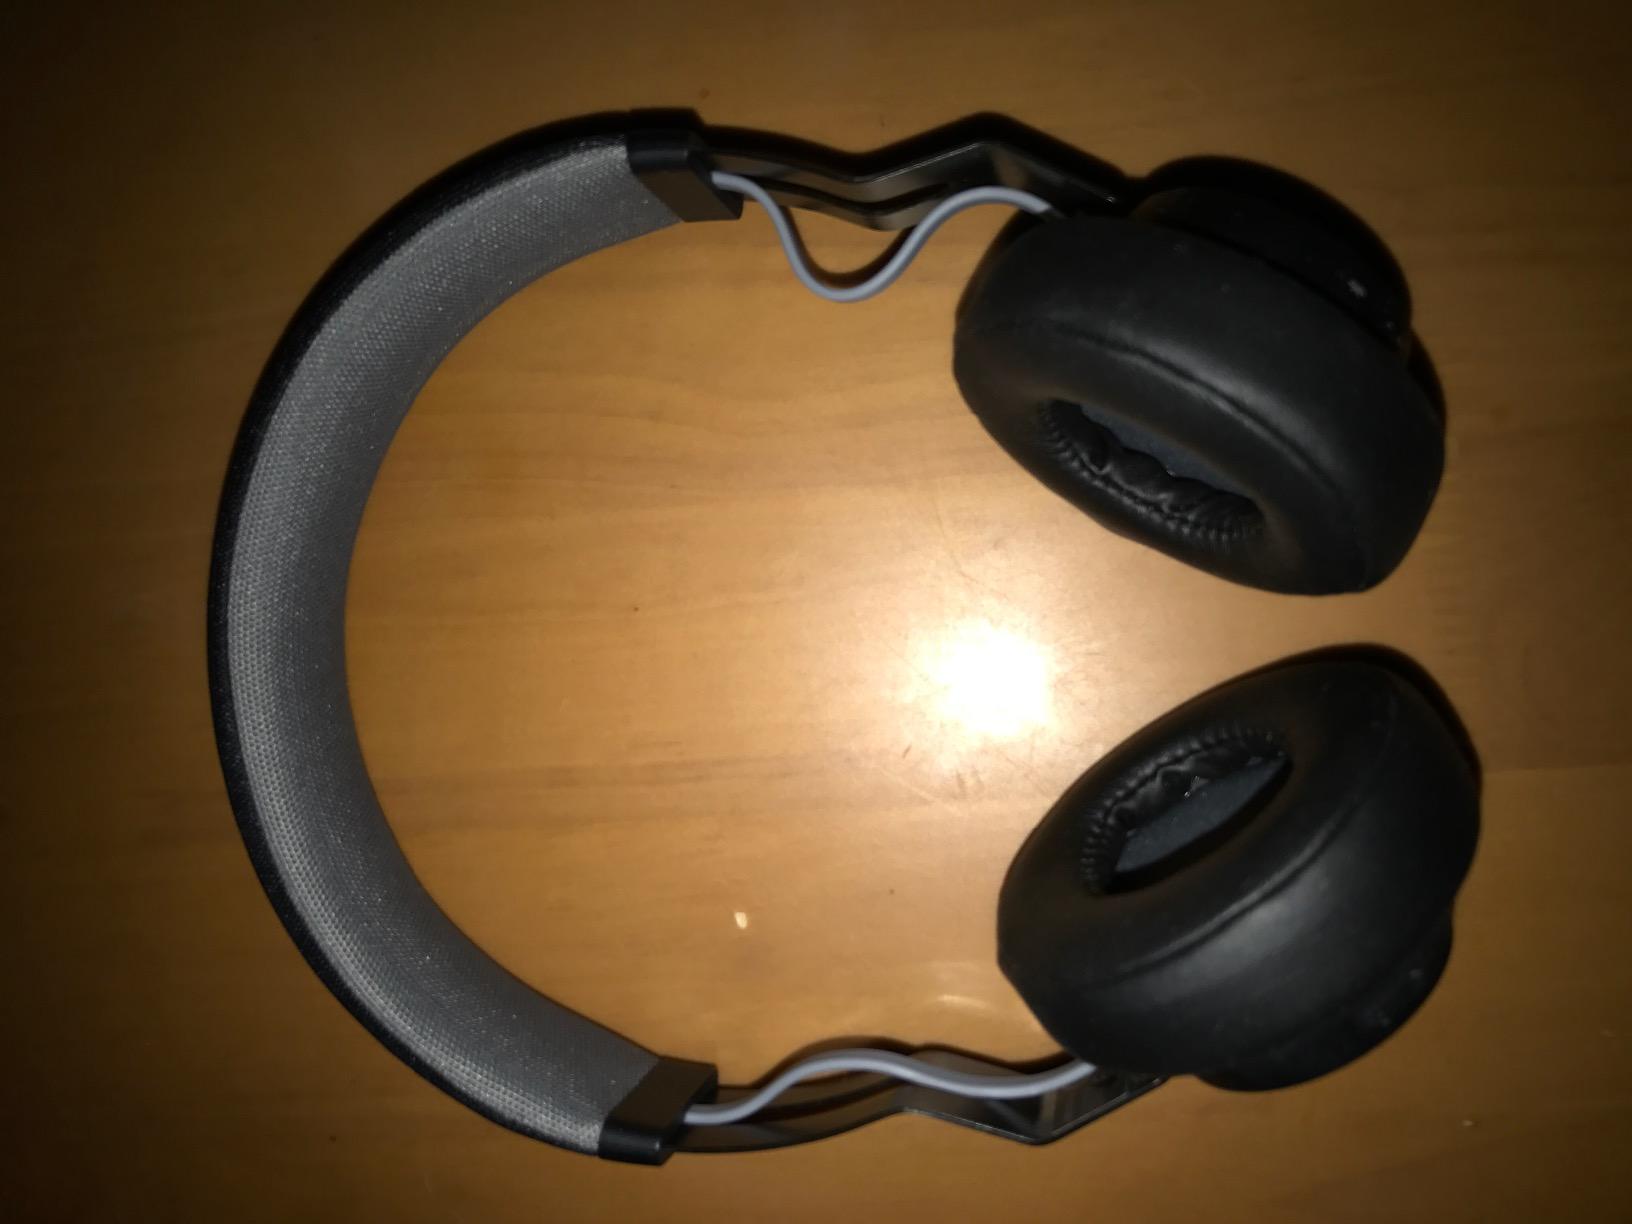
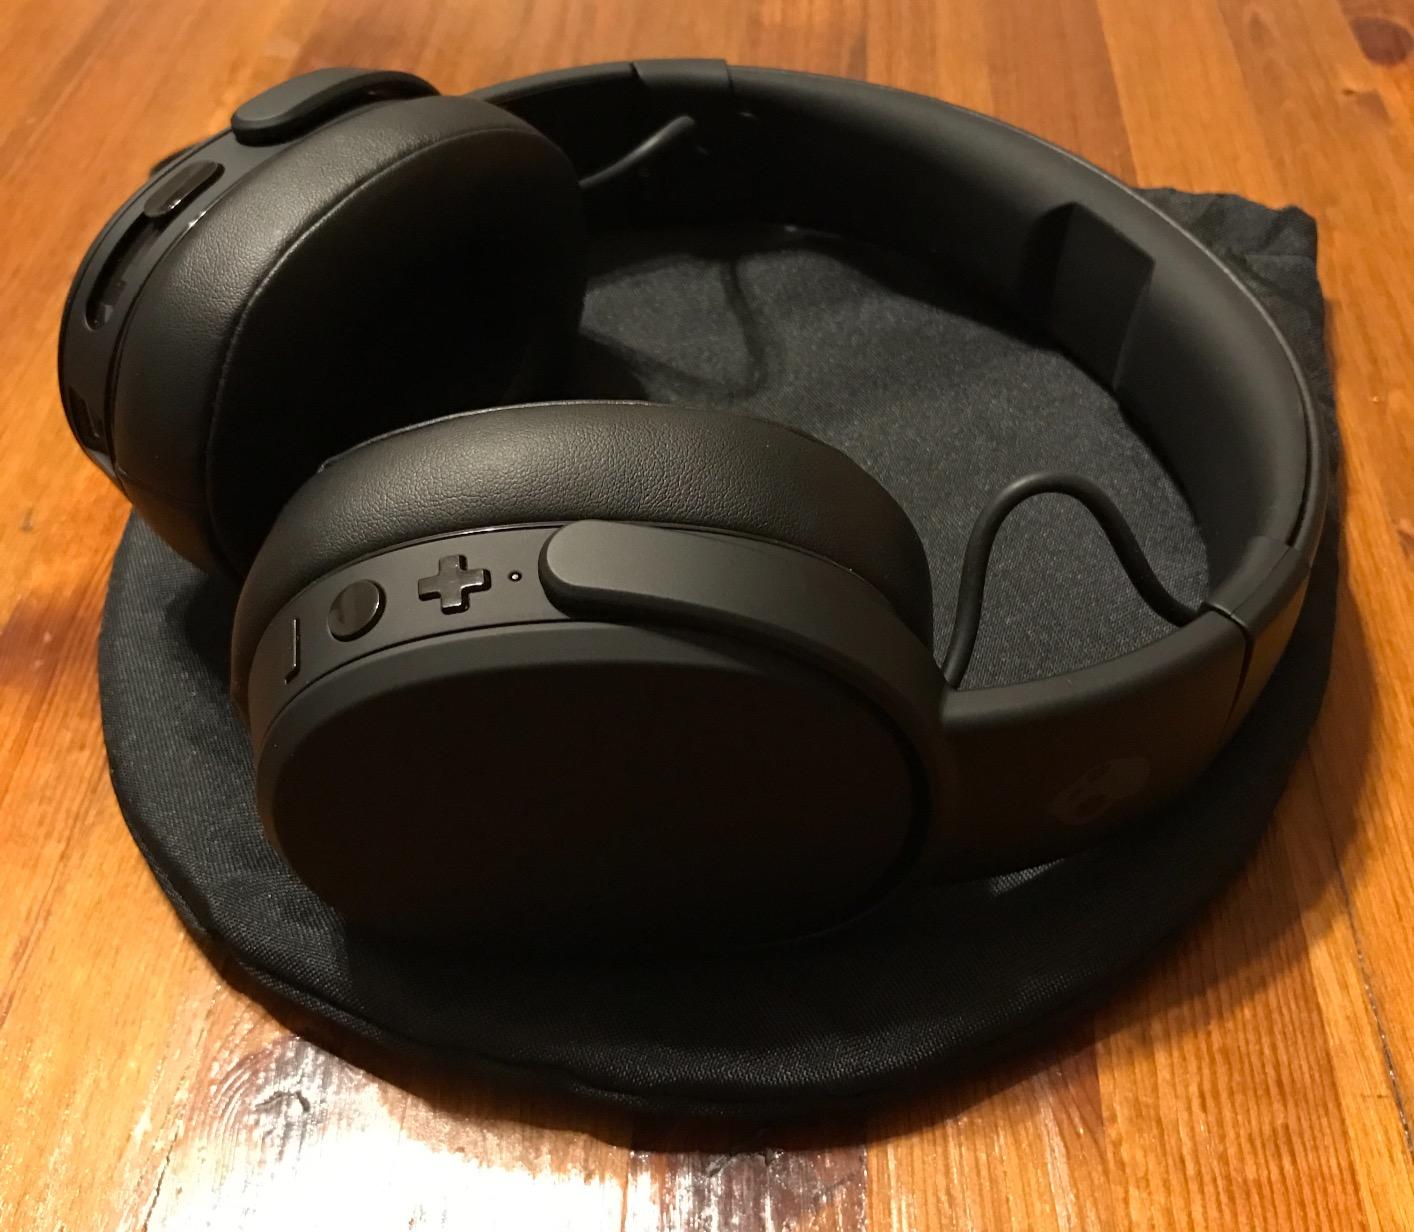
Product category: headphones
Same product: no